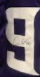
Number: 9